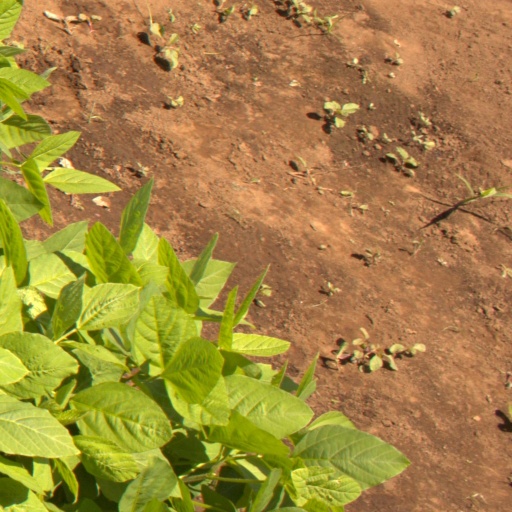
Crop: soybean